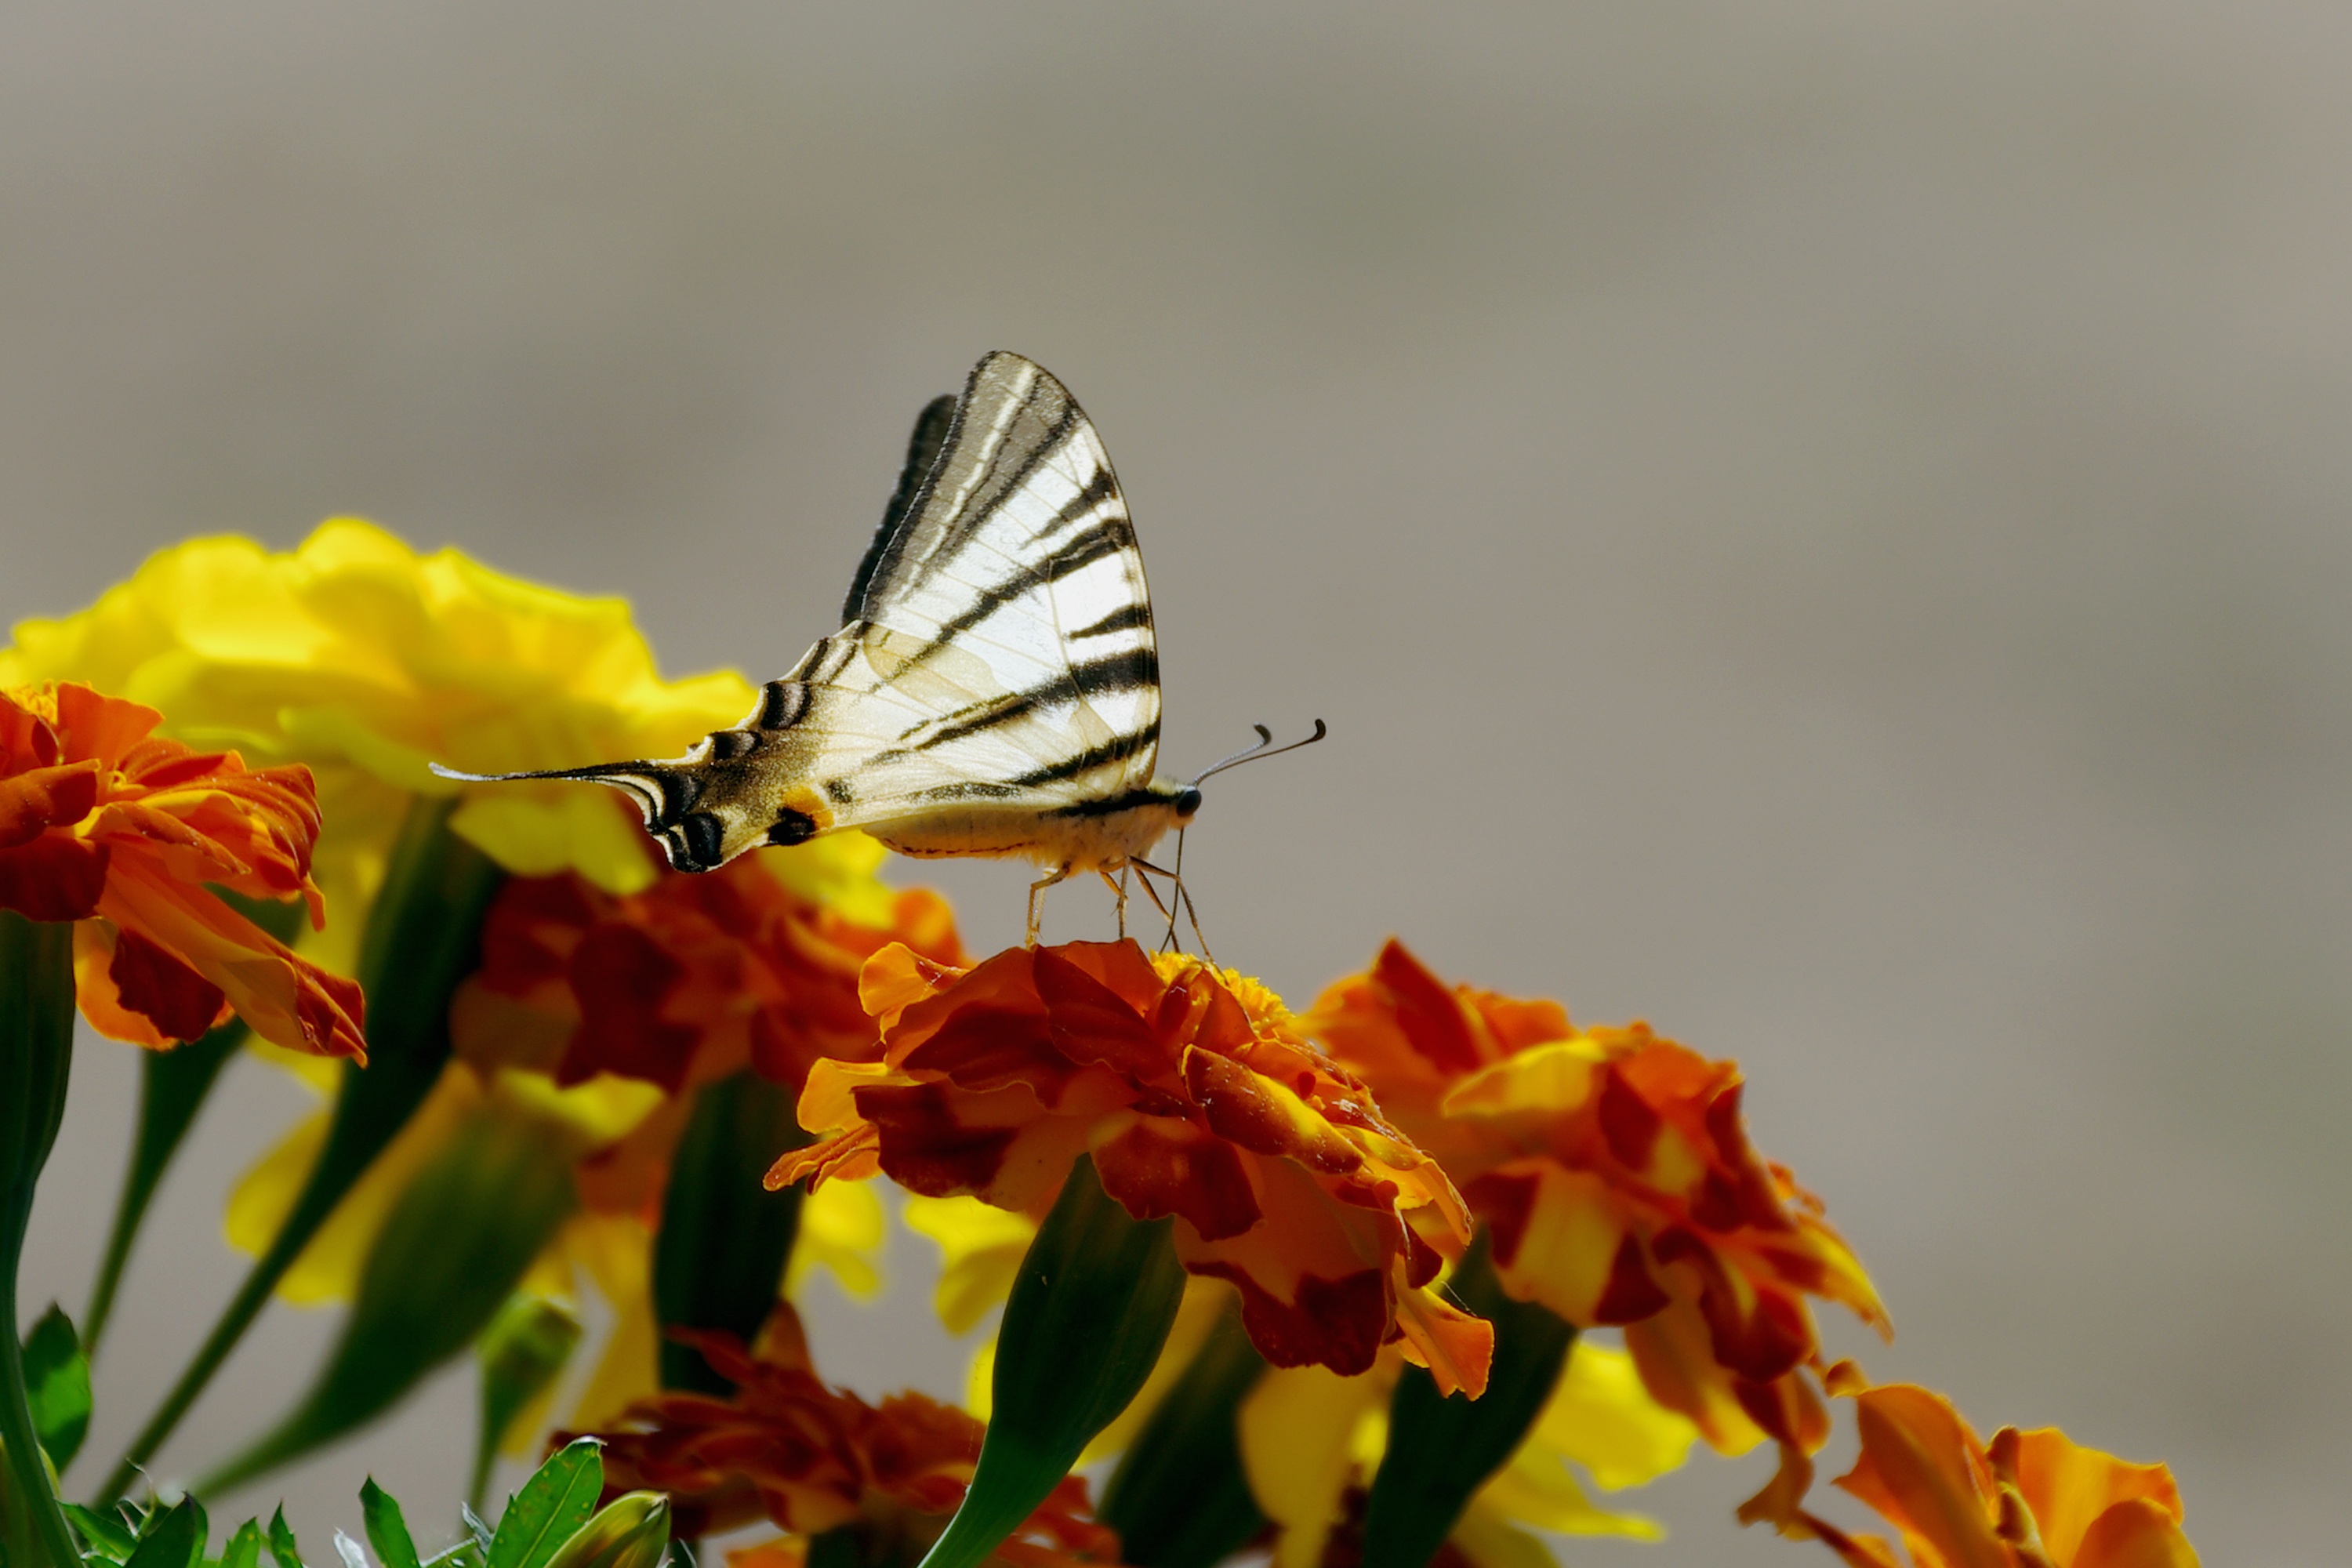
nature, silhouette, photography, leaf, flower, petal, insect, botany, moth, butterfly, yellow, flora, fauna, invertebrate, flowers, close up, monarch butterfly, colors, insects, butterflies, nectar, marigold, macro photography, arthropod, pollinator, moths and butterflies